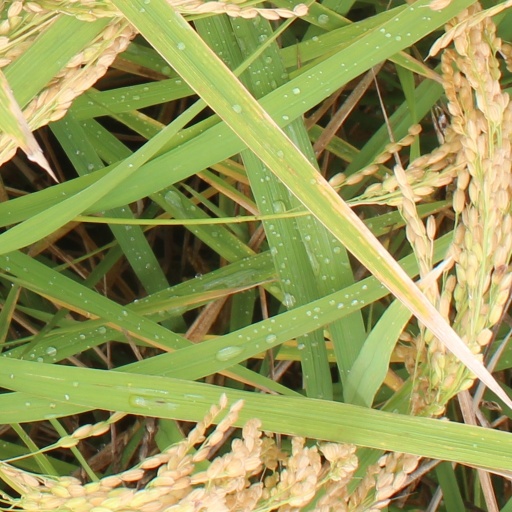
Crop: rice